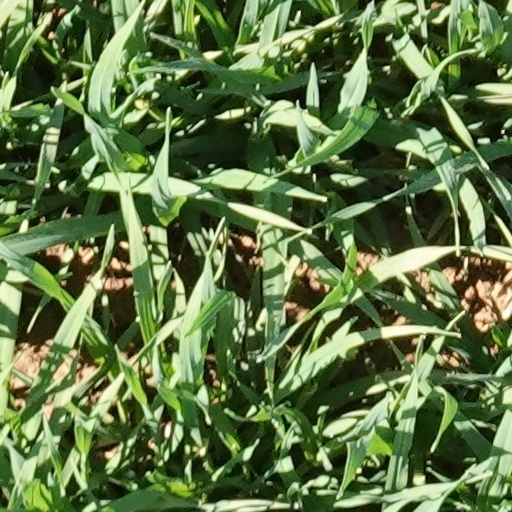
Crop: wheat